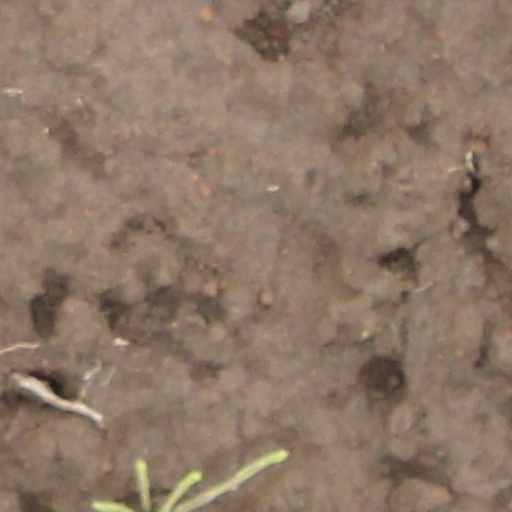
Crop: wheat